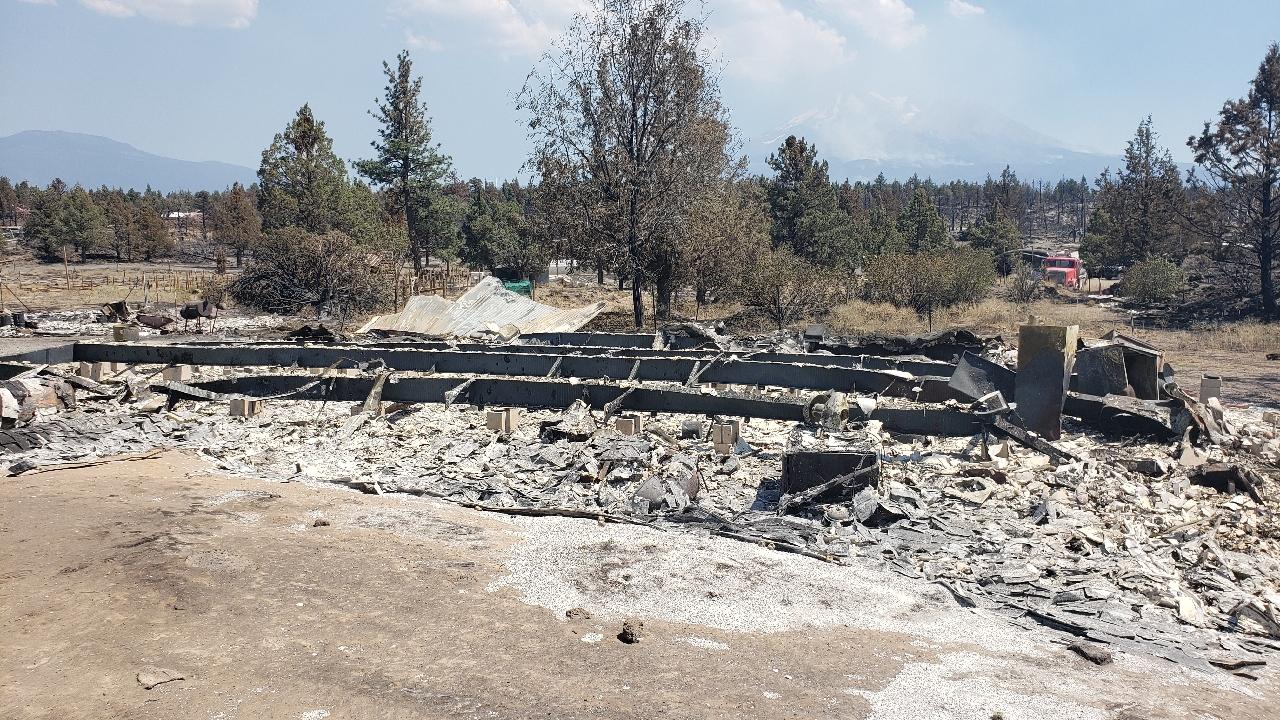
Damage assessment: destroyed